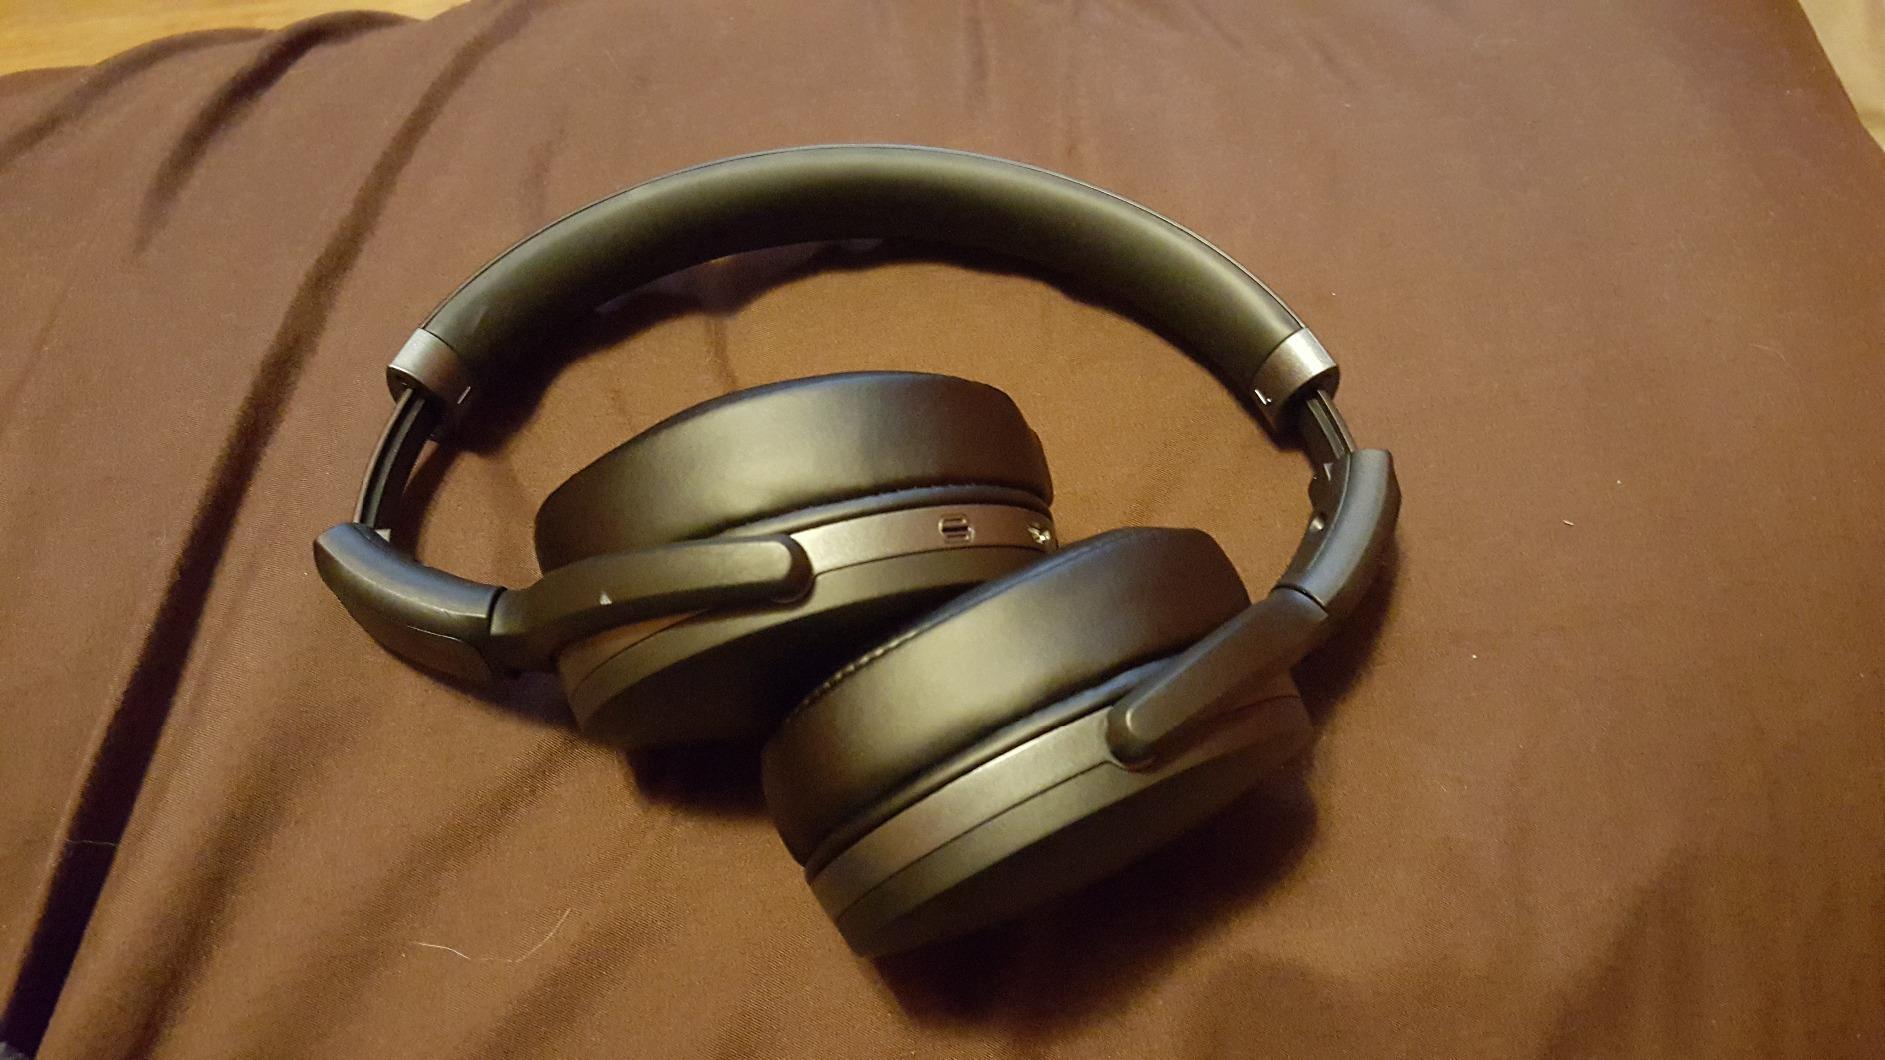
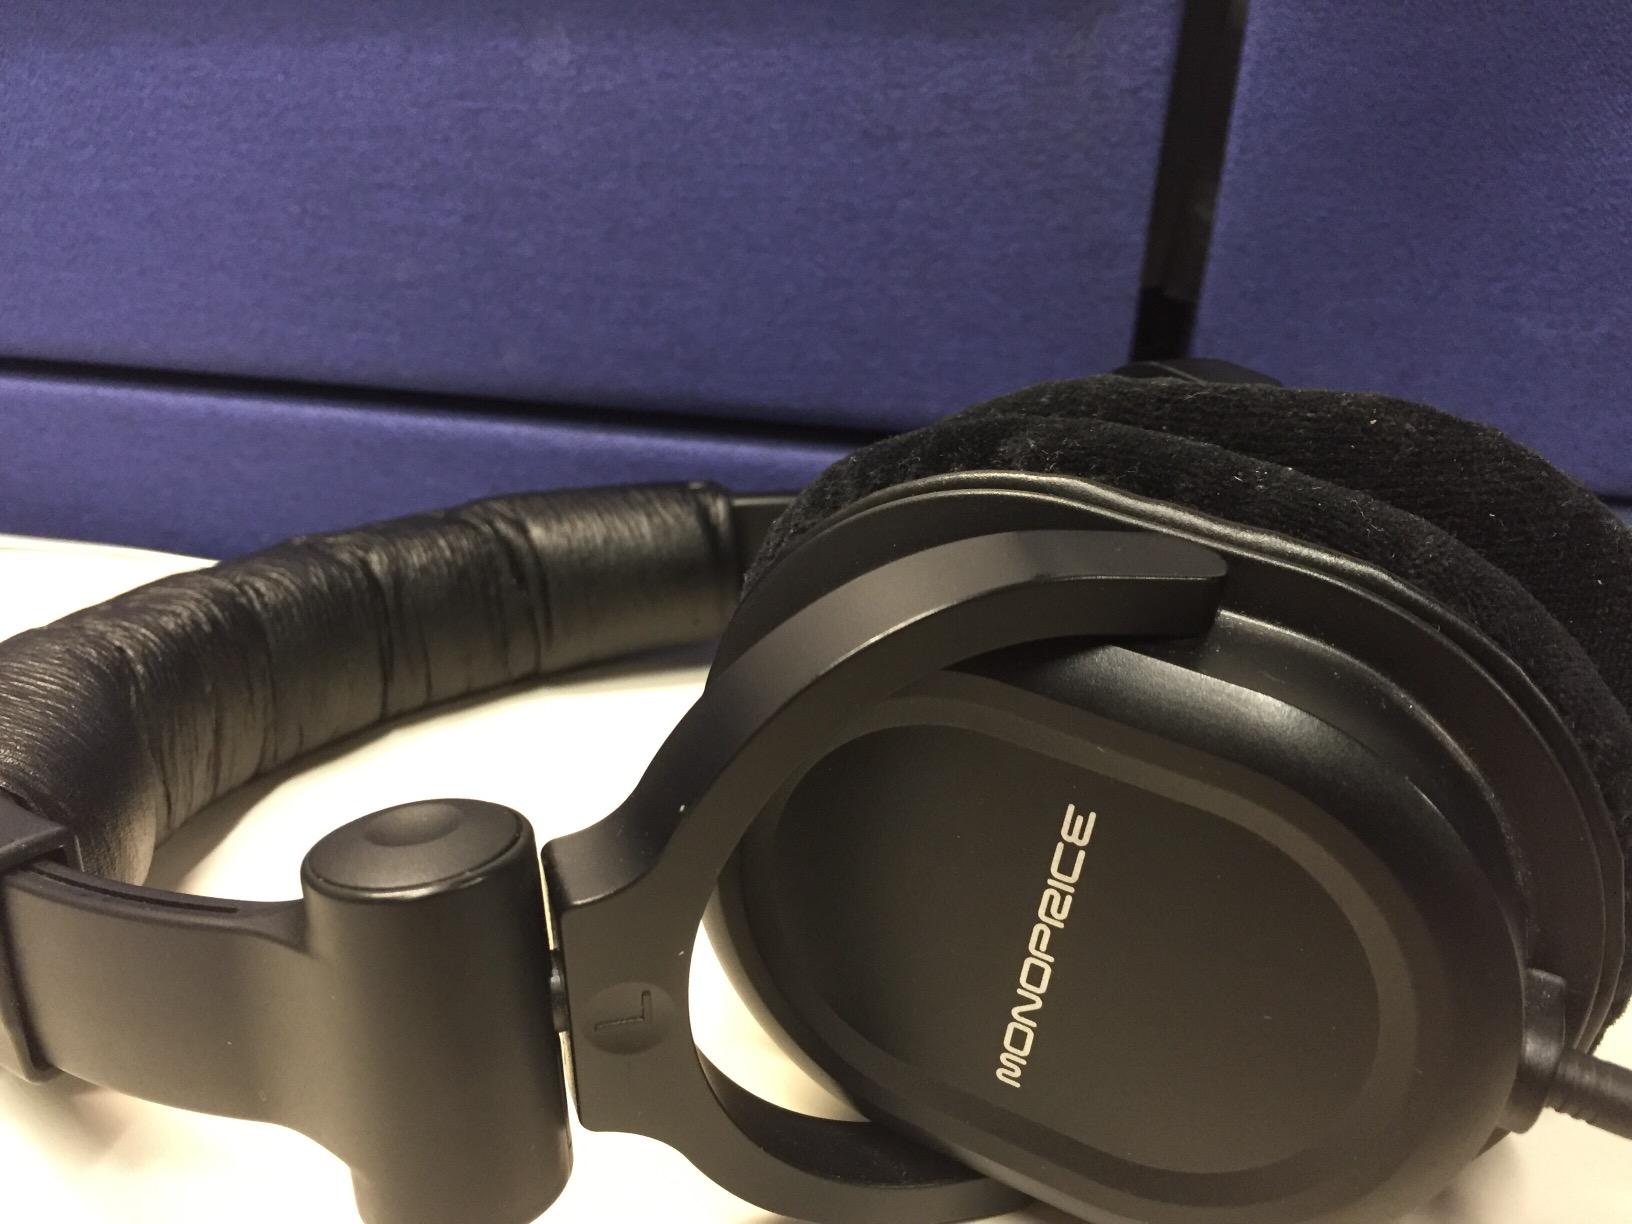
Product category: headphones
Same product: no